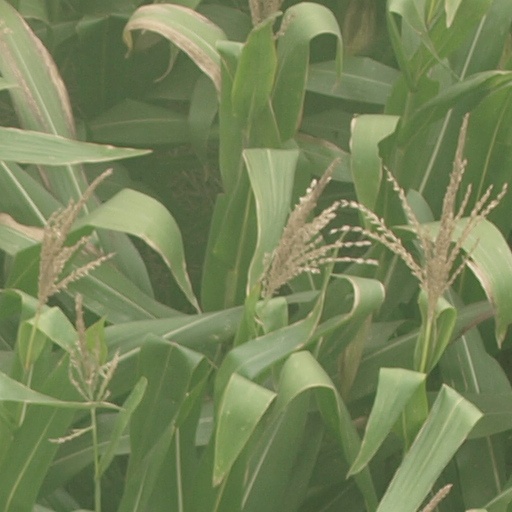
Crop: maize; corn